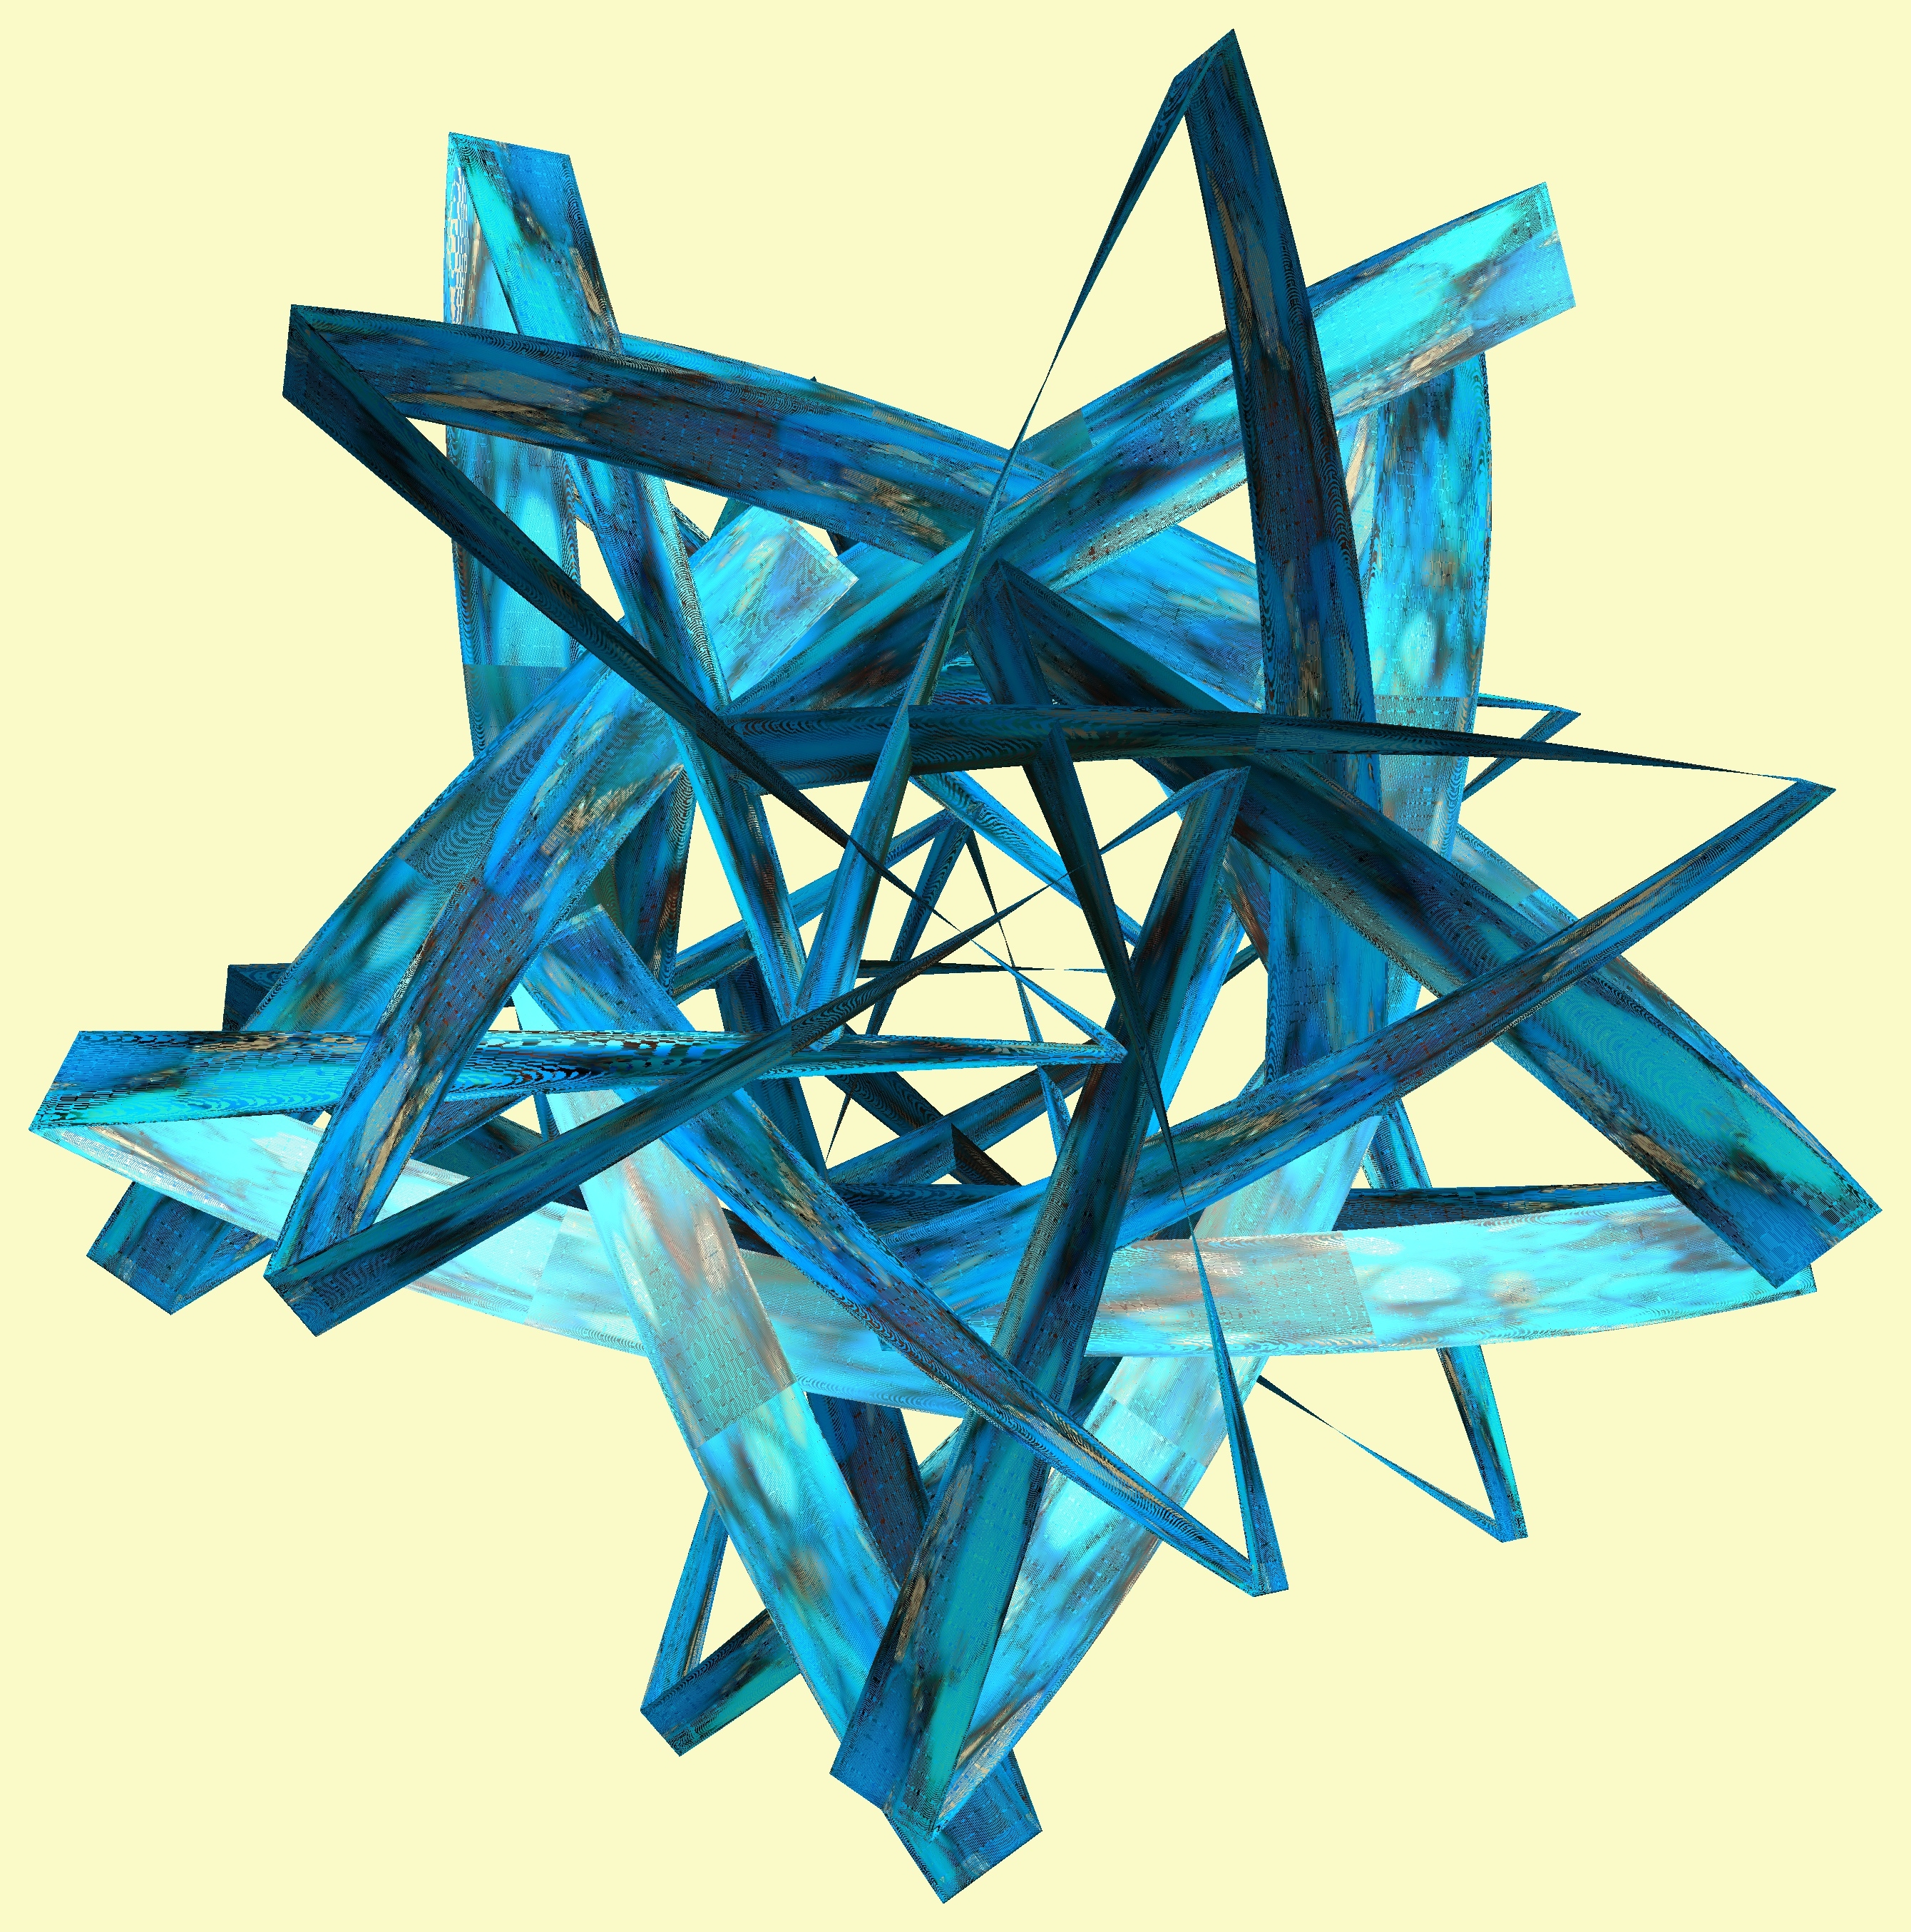
wing, structure, texture, pattern, line, blue, art, figure, sketch, illustration, design, symmetry, 3d, graphic, torus, mathematica, cg, parametricplot3d, code, program, algorithm, abstruct, mapping, origami, art paper, origami paper